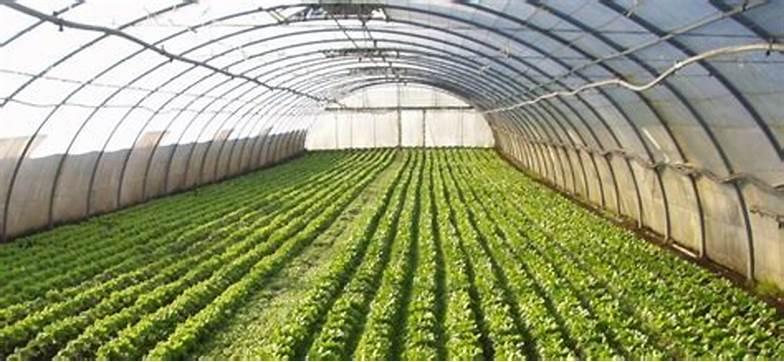
Uzalishaji wa mbegu ya mboga za majani ambazo zimepandwa eneo kubwa lenye uwazi, na ambazo humwagiliwa kwa ajili ya kusaidia kukua na kushika unyevunyevu ili kutoa mbegu nzuri na imara.